La Rambla, Barcelona

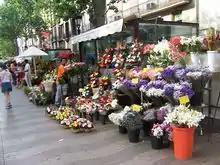
Flower shop on La Rambla

Various conflicts over recent centuries took their toll on La Rambla's religious buildings, most notably the St. James's Night riots in 1835, when revolutionaries burned the monasteries and churches and killed a number of friars; and the Spanish Civil War in 1936–39, when Barcelona came under the control of anarchists who again targeted religious buildings and personnel, as well as being damaged by artillery and air attacks on the area from pro-Franco forces.